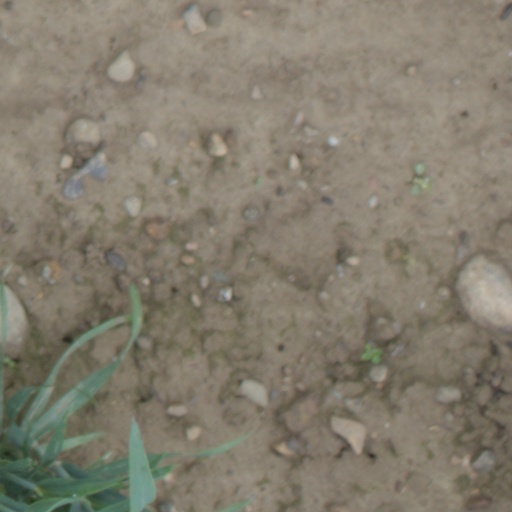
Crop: wheat